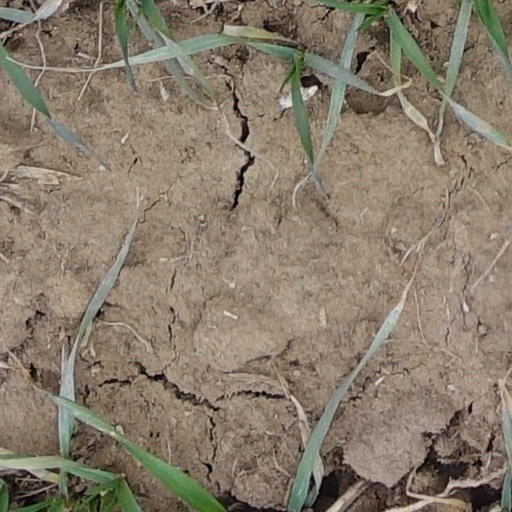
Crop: wheat